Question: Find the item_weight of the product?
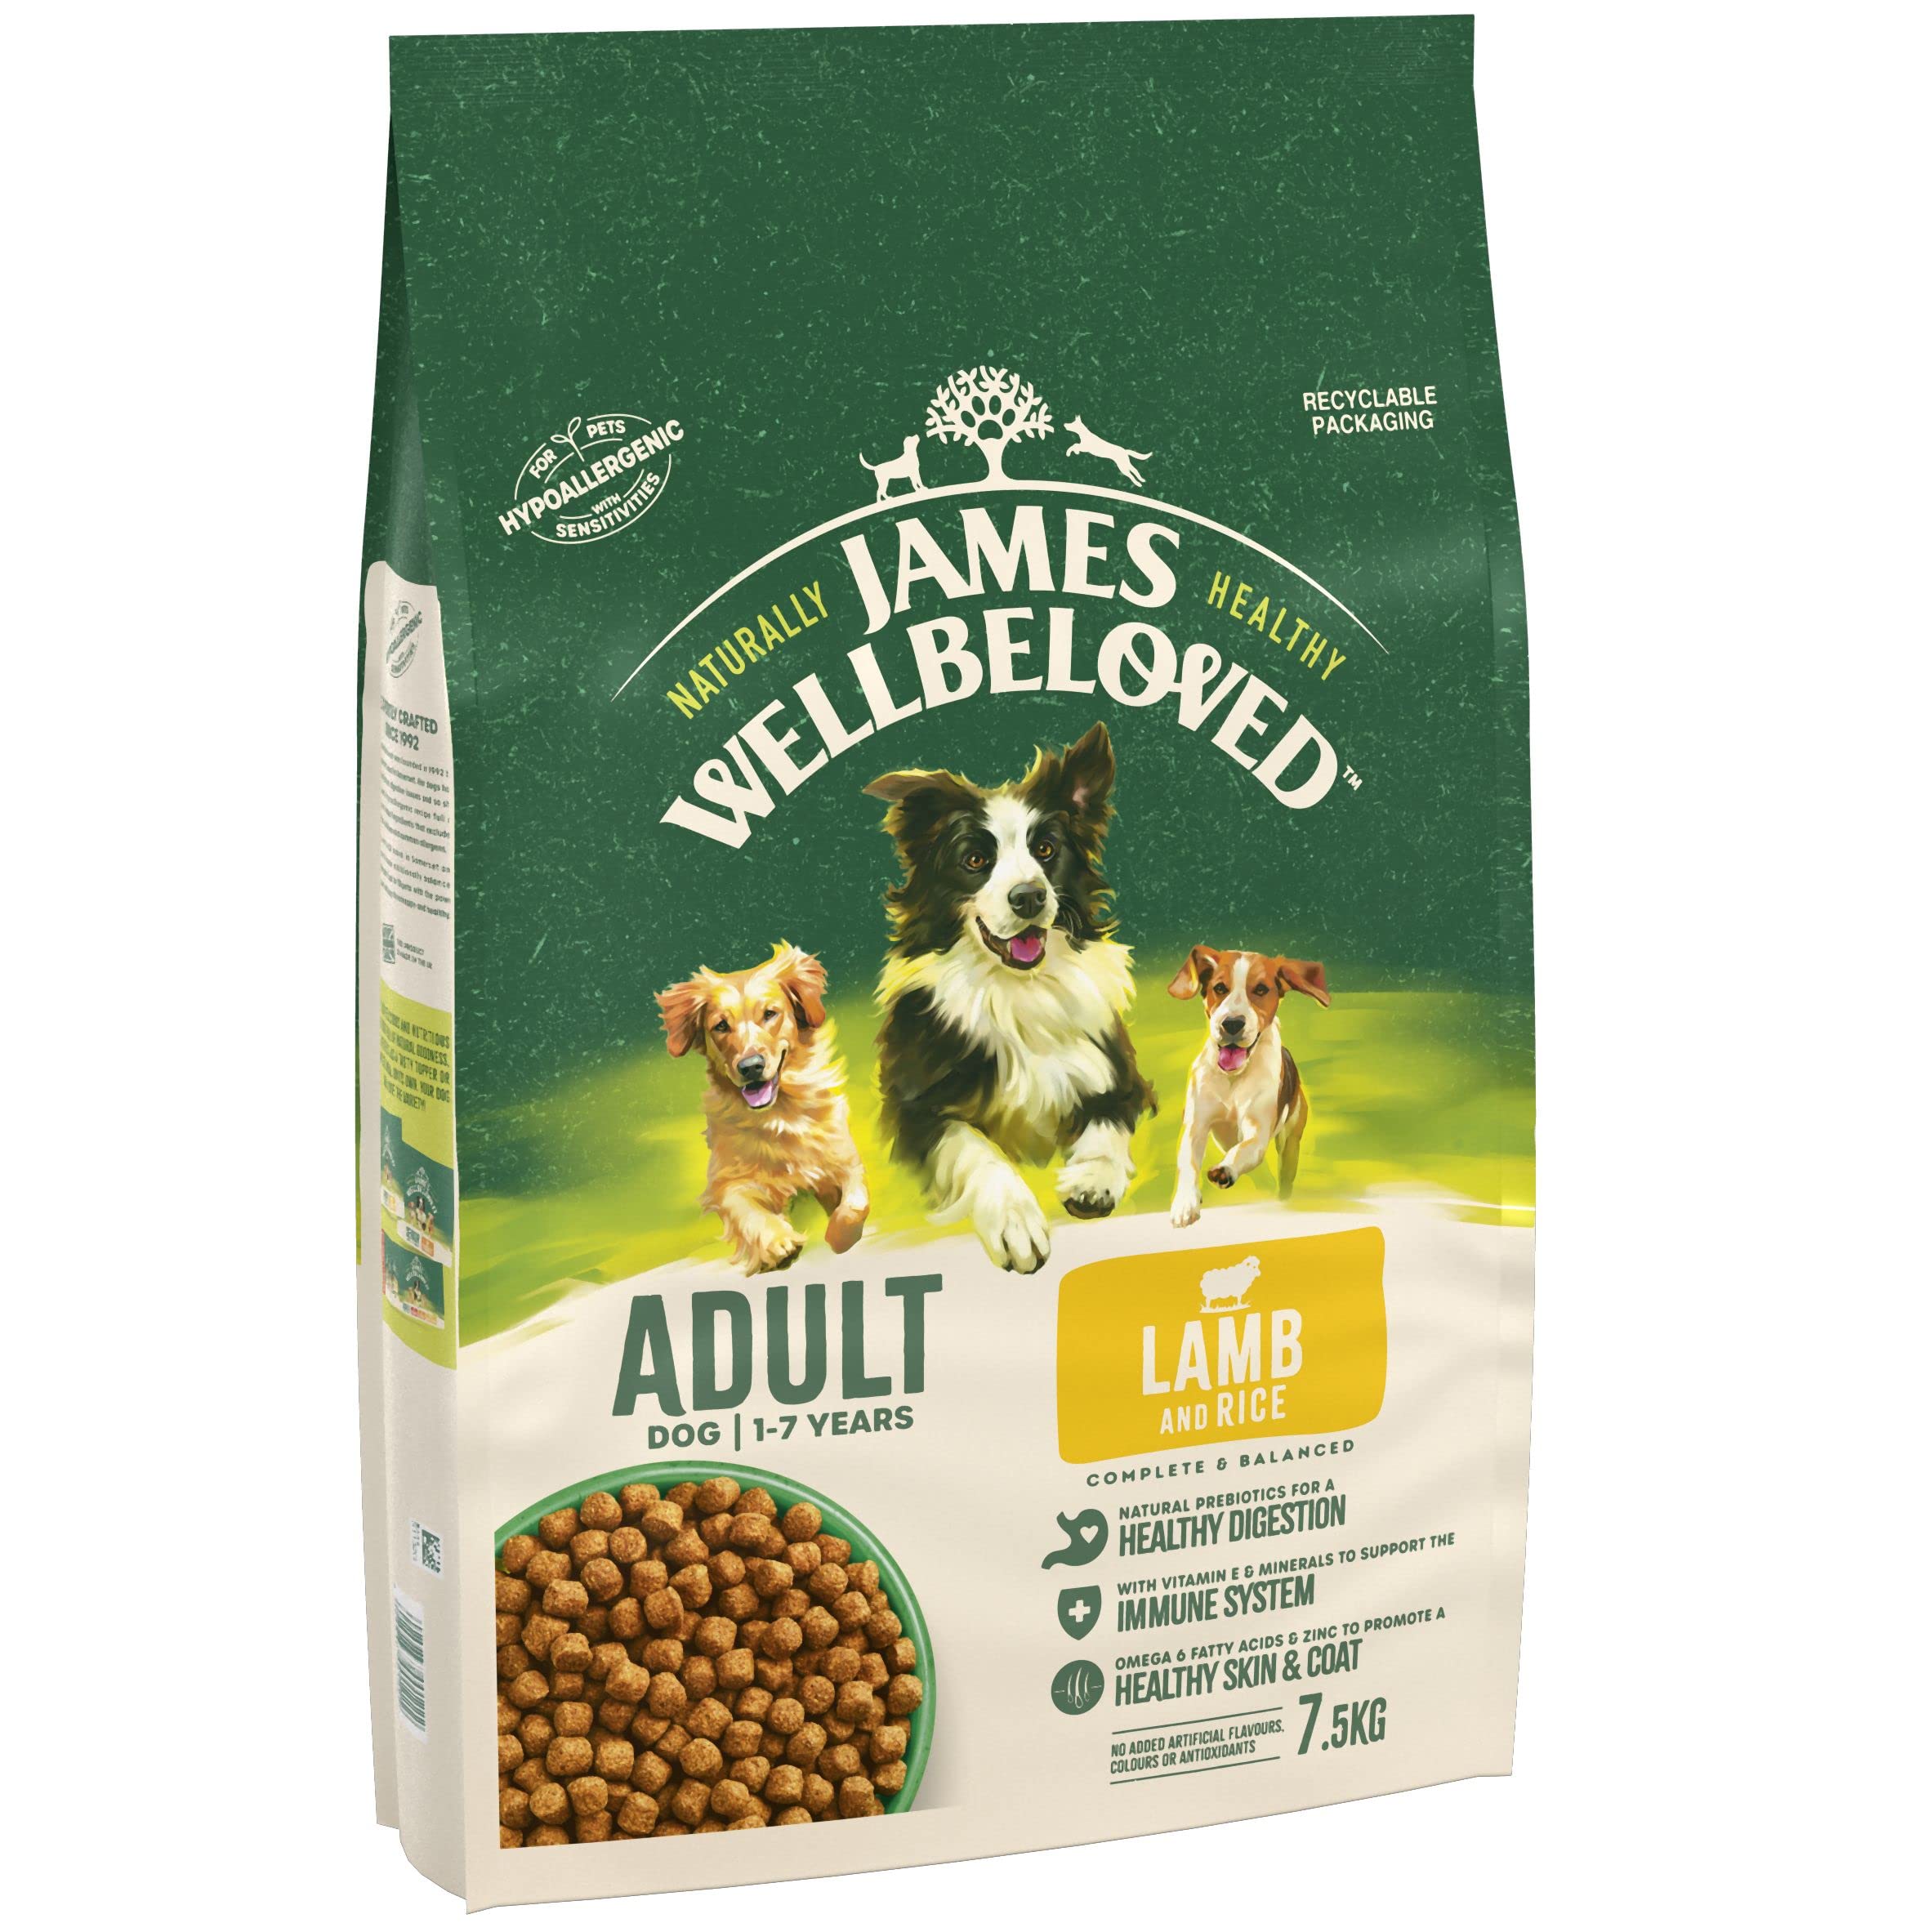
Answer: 7.5 kilogram